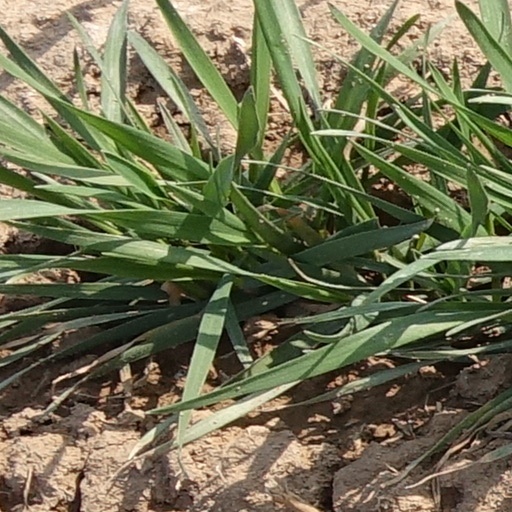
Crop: wheat